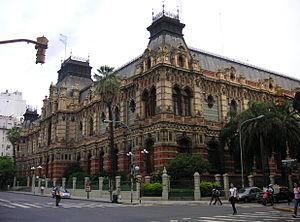
Cet article recense les monuments historiques nationaux de la ville de Buenos Aires, en Argentine.